Anti-Stalinist left

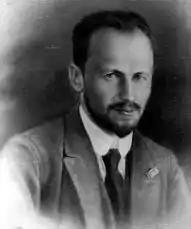
A young Nikolai Bukharin, whose ideas formed the ideological framework of the Right Opposition

Because of her early criticisms toward the Bolsheviks, her legacy was vilified by Stalin once he rose to power. According to Trotsky, Stalin was "often lying about her and vilifying her" in the eyes of the public.